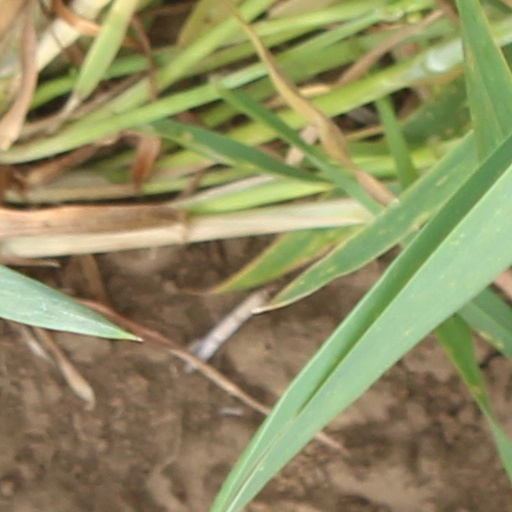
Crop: wheat